Trolleybuses in La Chaux-de-Fonds

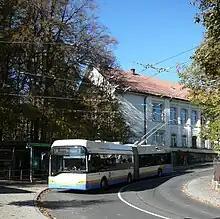
Articulated trolleybus in La Chaux-de-Fonds, 2007.

The La Chaux-de-Fonds trolleybus system forms part of the public transport network in La Chaux-de-Fonds, in the canton of Neuchâtel, Switzerland.